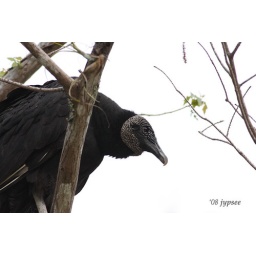
black vulture in cypress trees